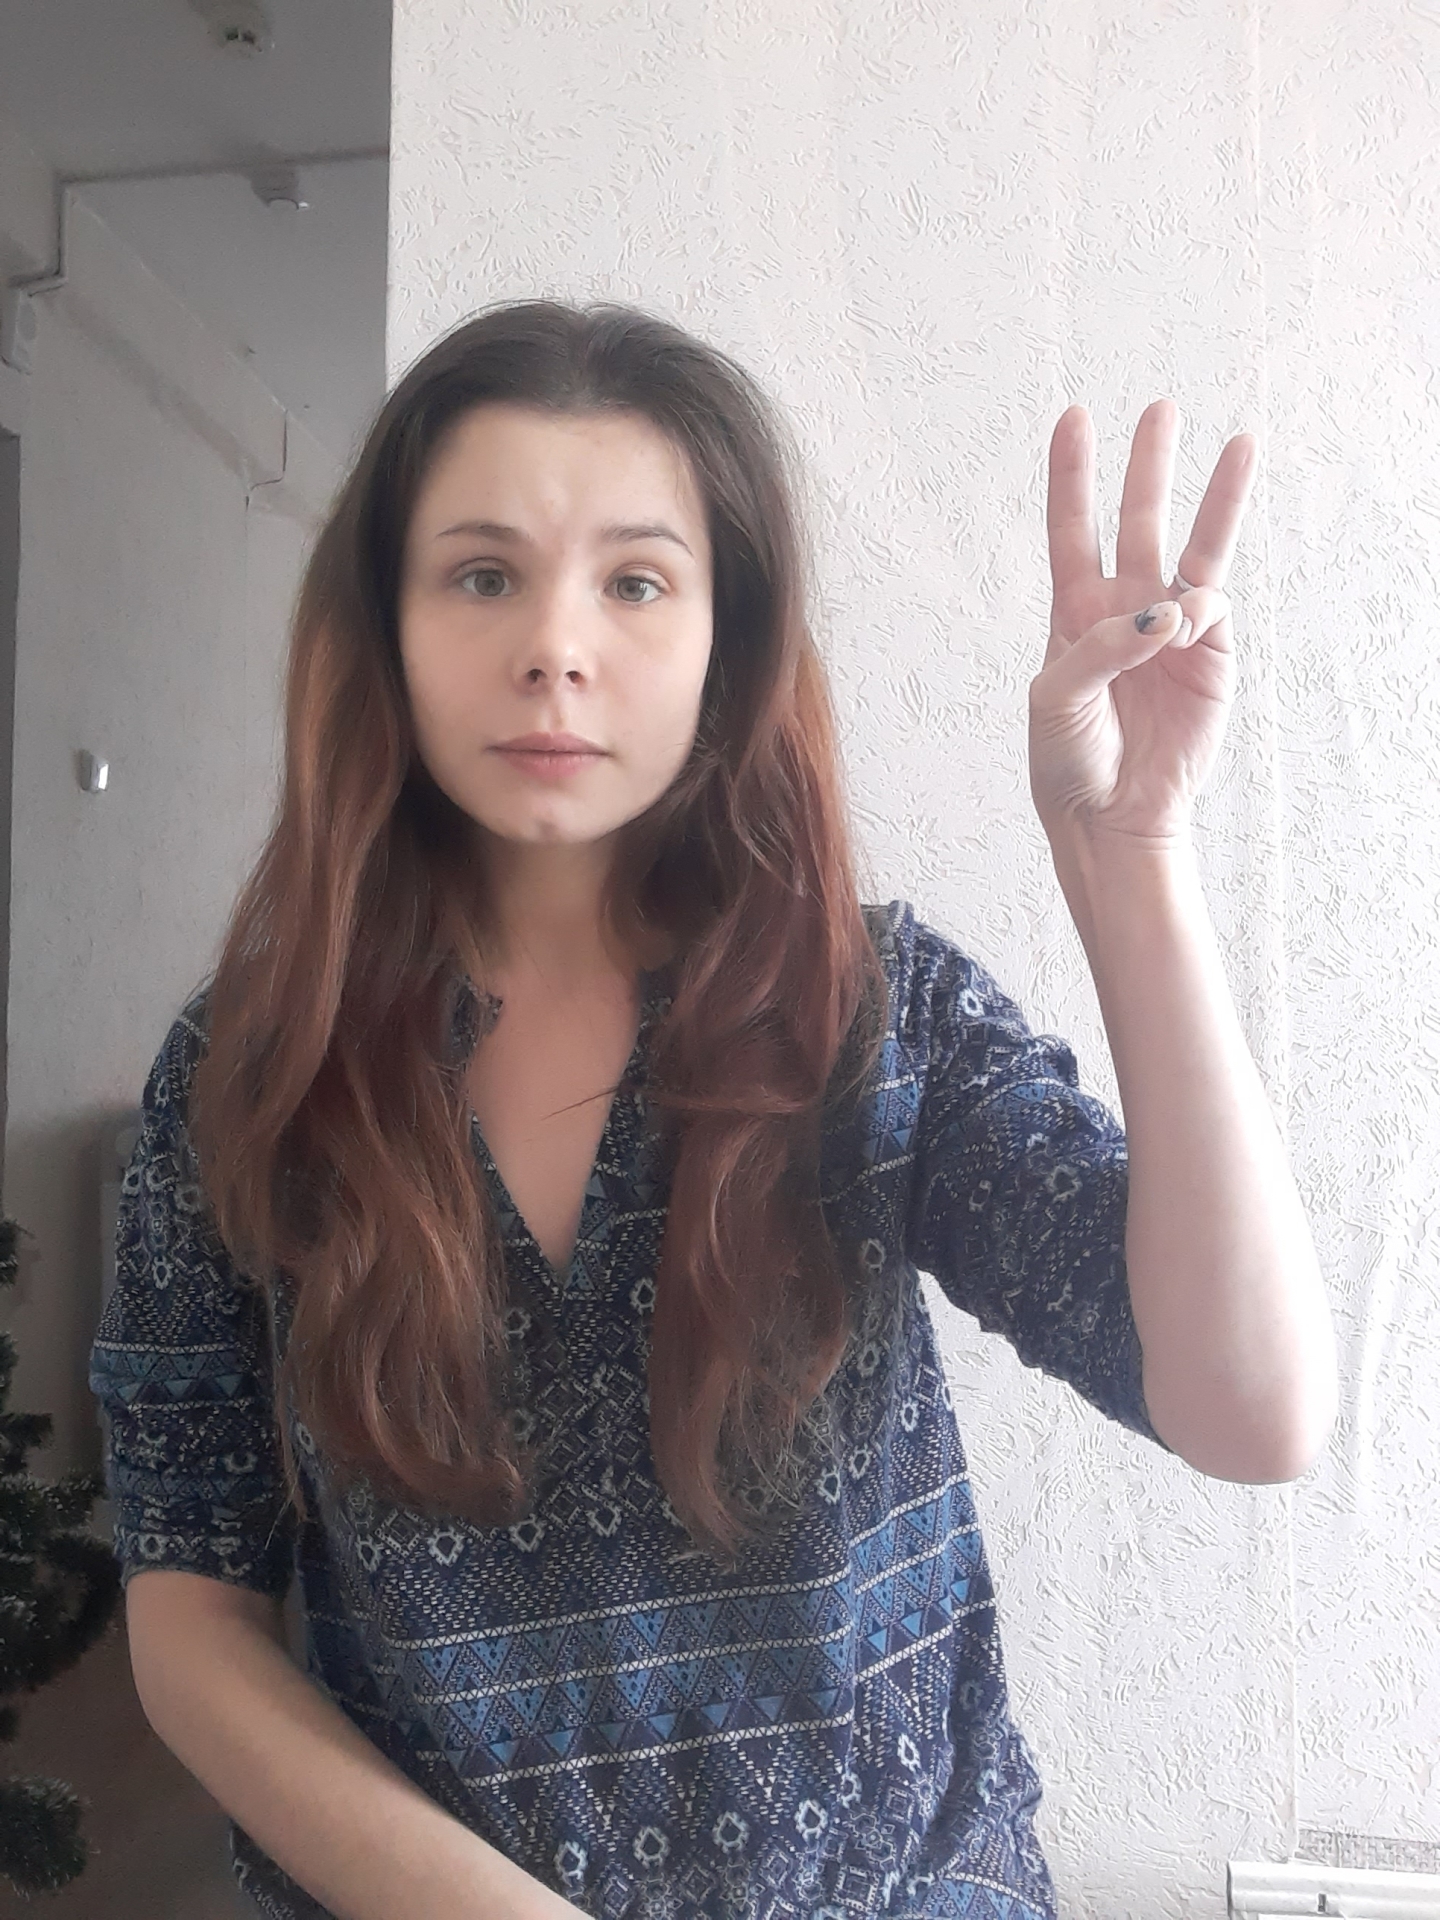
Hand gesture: three